Brill Tramway

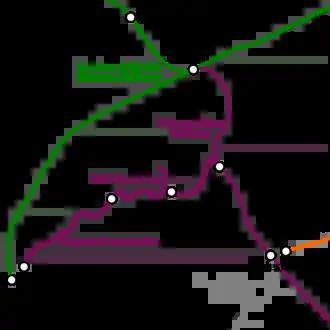

In 1876, Ferdinand de Rothschild began work on Waddesdon Manor, a short distance south of the Tramway's station at Waddesdon (later renamed Waddesdon Road). The top of Lodge Hill, a landmark, was levelled to provide a site and sloping drives were cut into the hill to provide access to the construction site. Transport of materials was by horse, but the contractors had to get enormous stone blocks up the hill. Rothschild's contractors built a line, known as the Winchendon Branch, which turned off the Tramway between Waddesdon and Westcott stations and ran south to the foot of Lodge Hill. From there a cable tram ran on narrow gauge rails up the hill to a gully close to the building site. Materials were hauled along the cable tramway in tubs by a steam-powered winch. The Winchendon Branch was hastily and cheaply built; after one of the Tramway's locomotives derailed there on 5 July 1876, Jones refused to allow his engines on it, and from then on materials were hauled along the branch by horses.